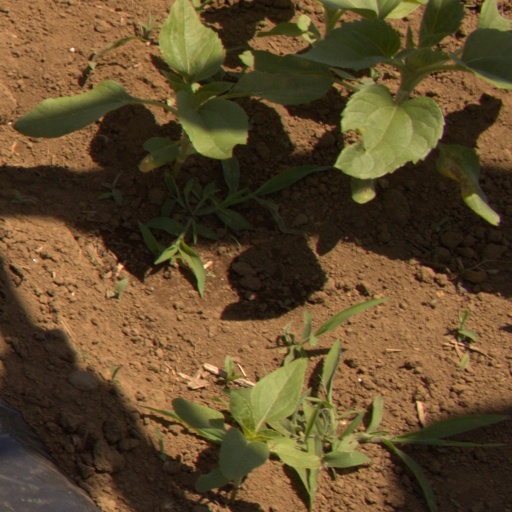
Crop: Jerusalem artichoke